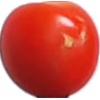
Label: Tomato Cherry Red 1